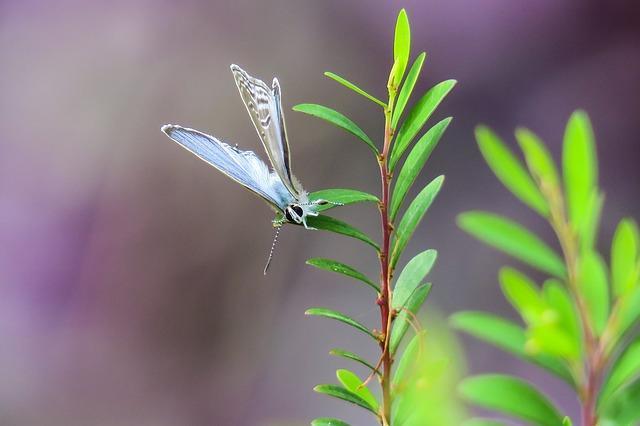
butterfly